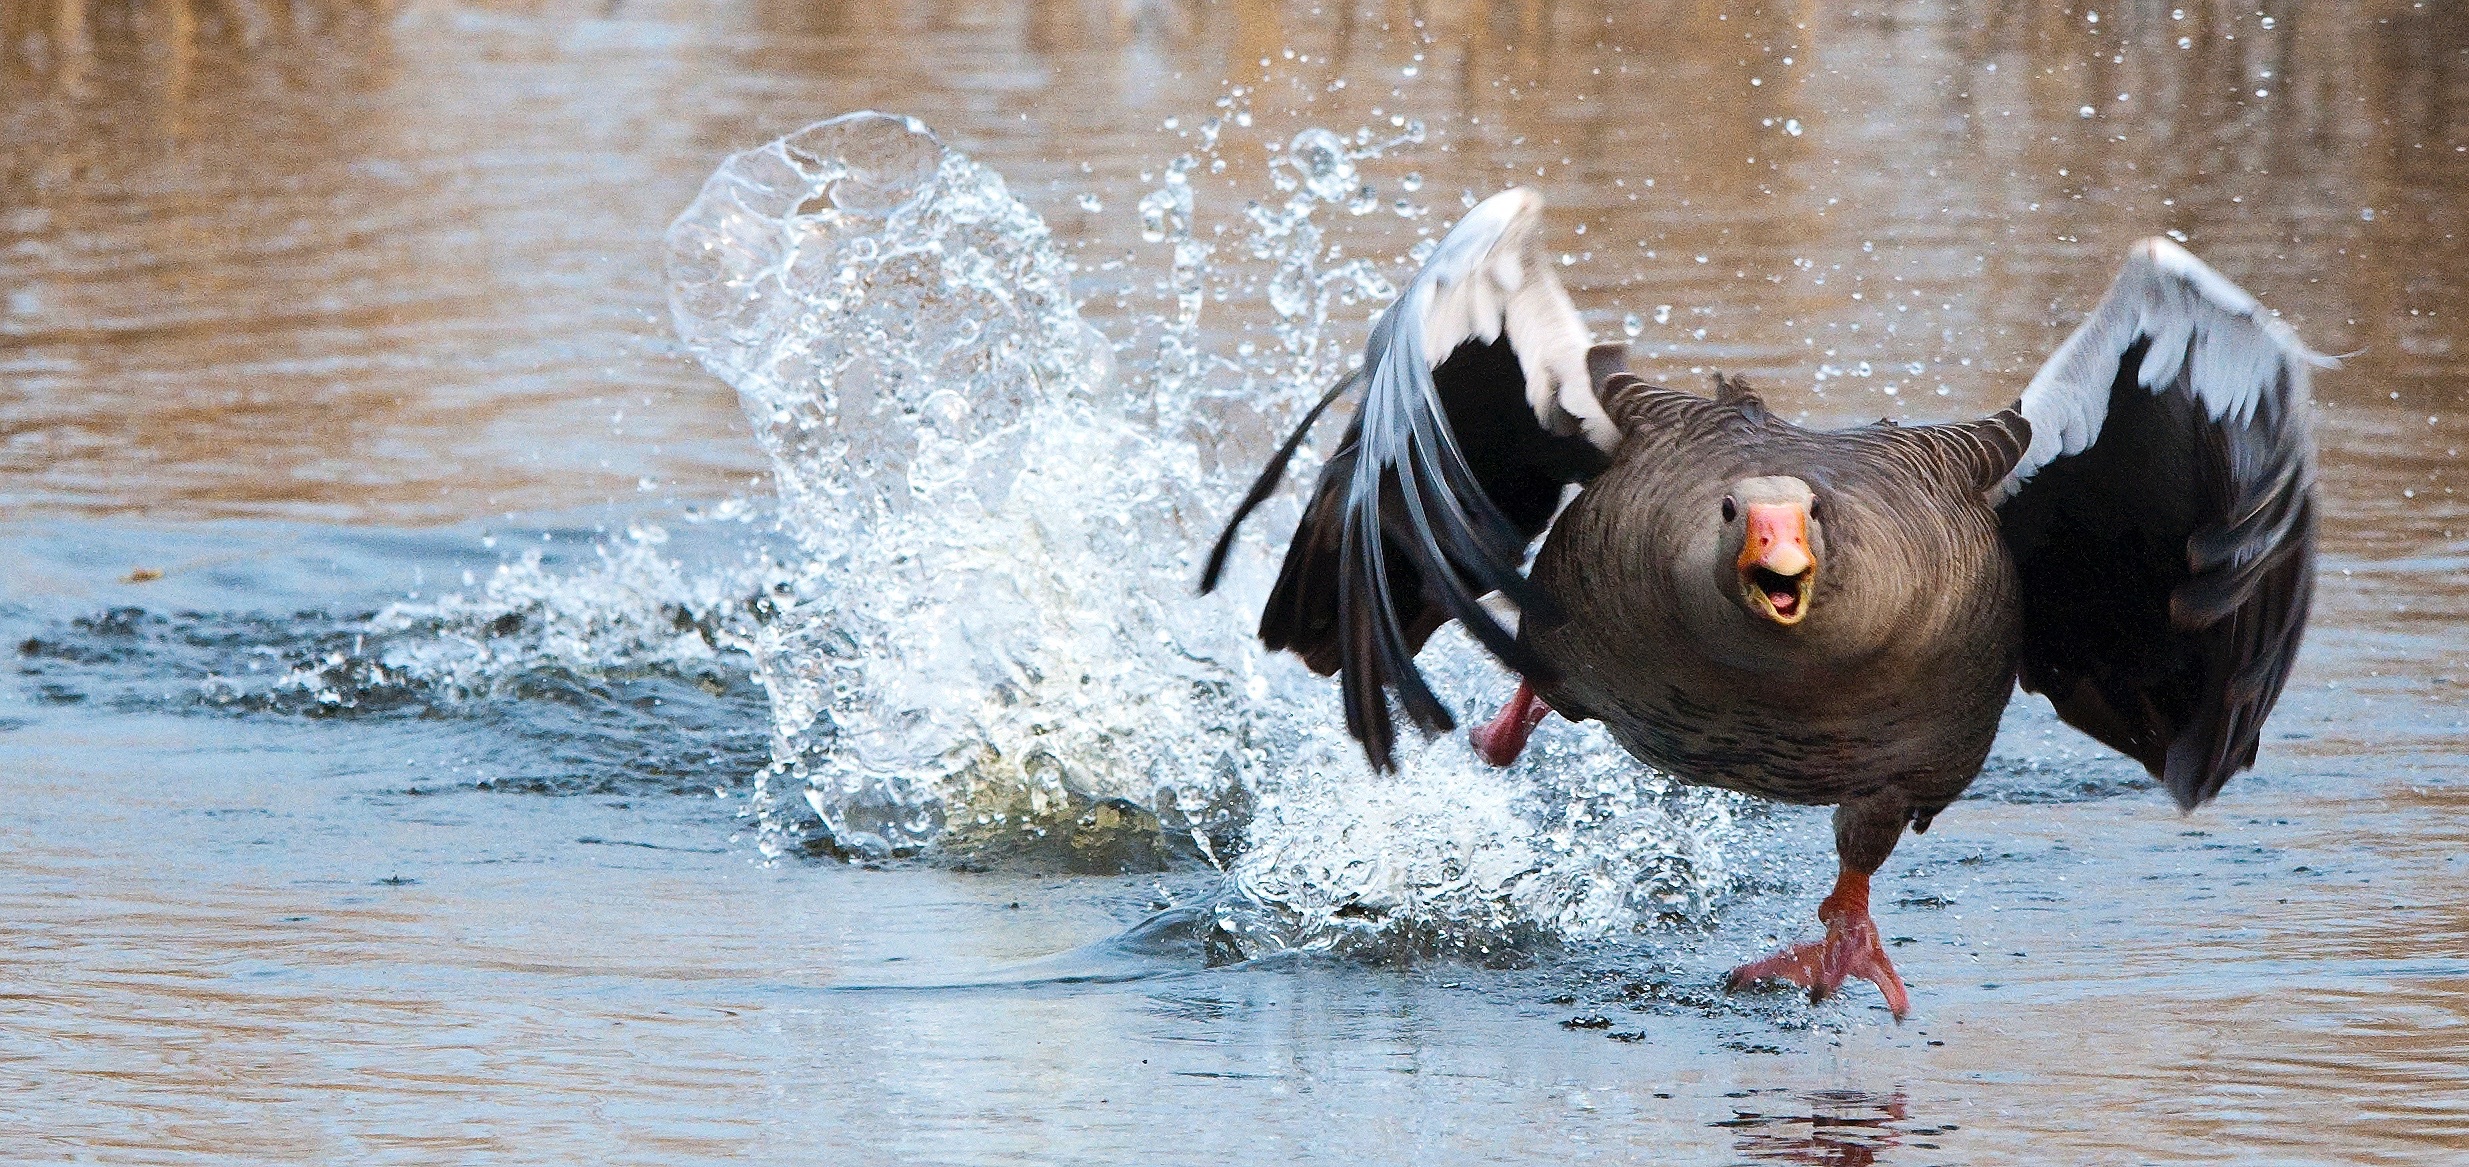
water, winter, bird, wing, wildlife, beak, fauna, duck, goose, vertebrate, waterfowl, water bird, wa, greylag goose, ducks geese and swans